KIAA2013

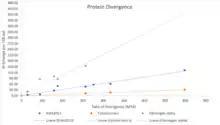
The evolution of KIAA2013, as compared to fibrinogen alpha and cytochrome c.

KIAA2013 has been found to interact with two proteins: TMEM60 and IBP5 via a validated two-hybrid array.